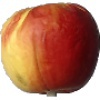
Label: red_yellow_apple